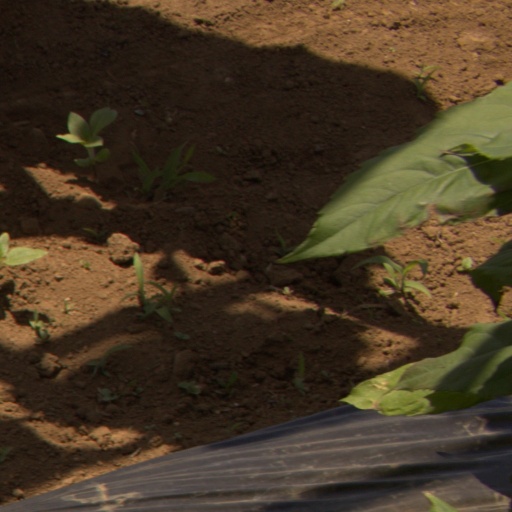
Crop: Jerusalem artichoke